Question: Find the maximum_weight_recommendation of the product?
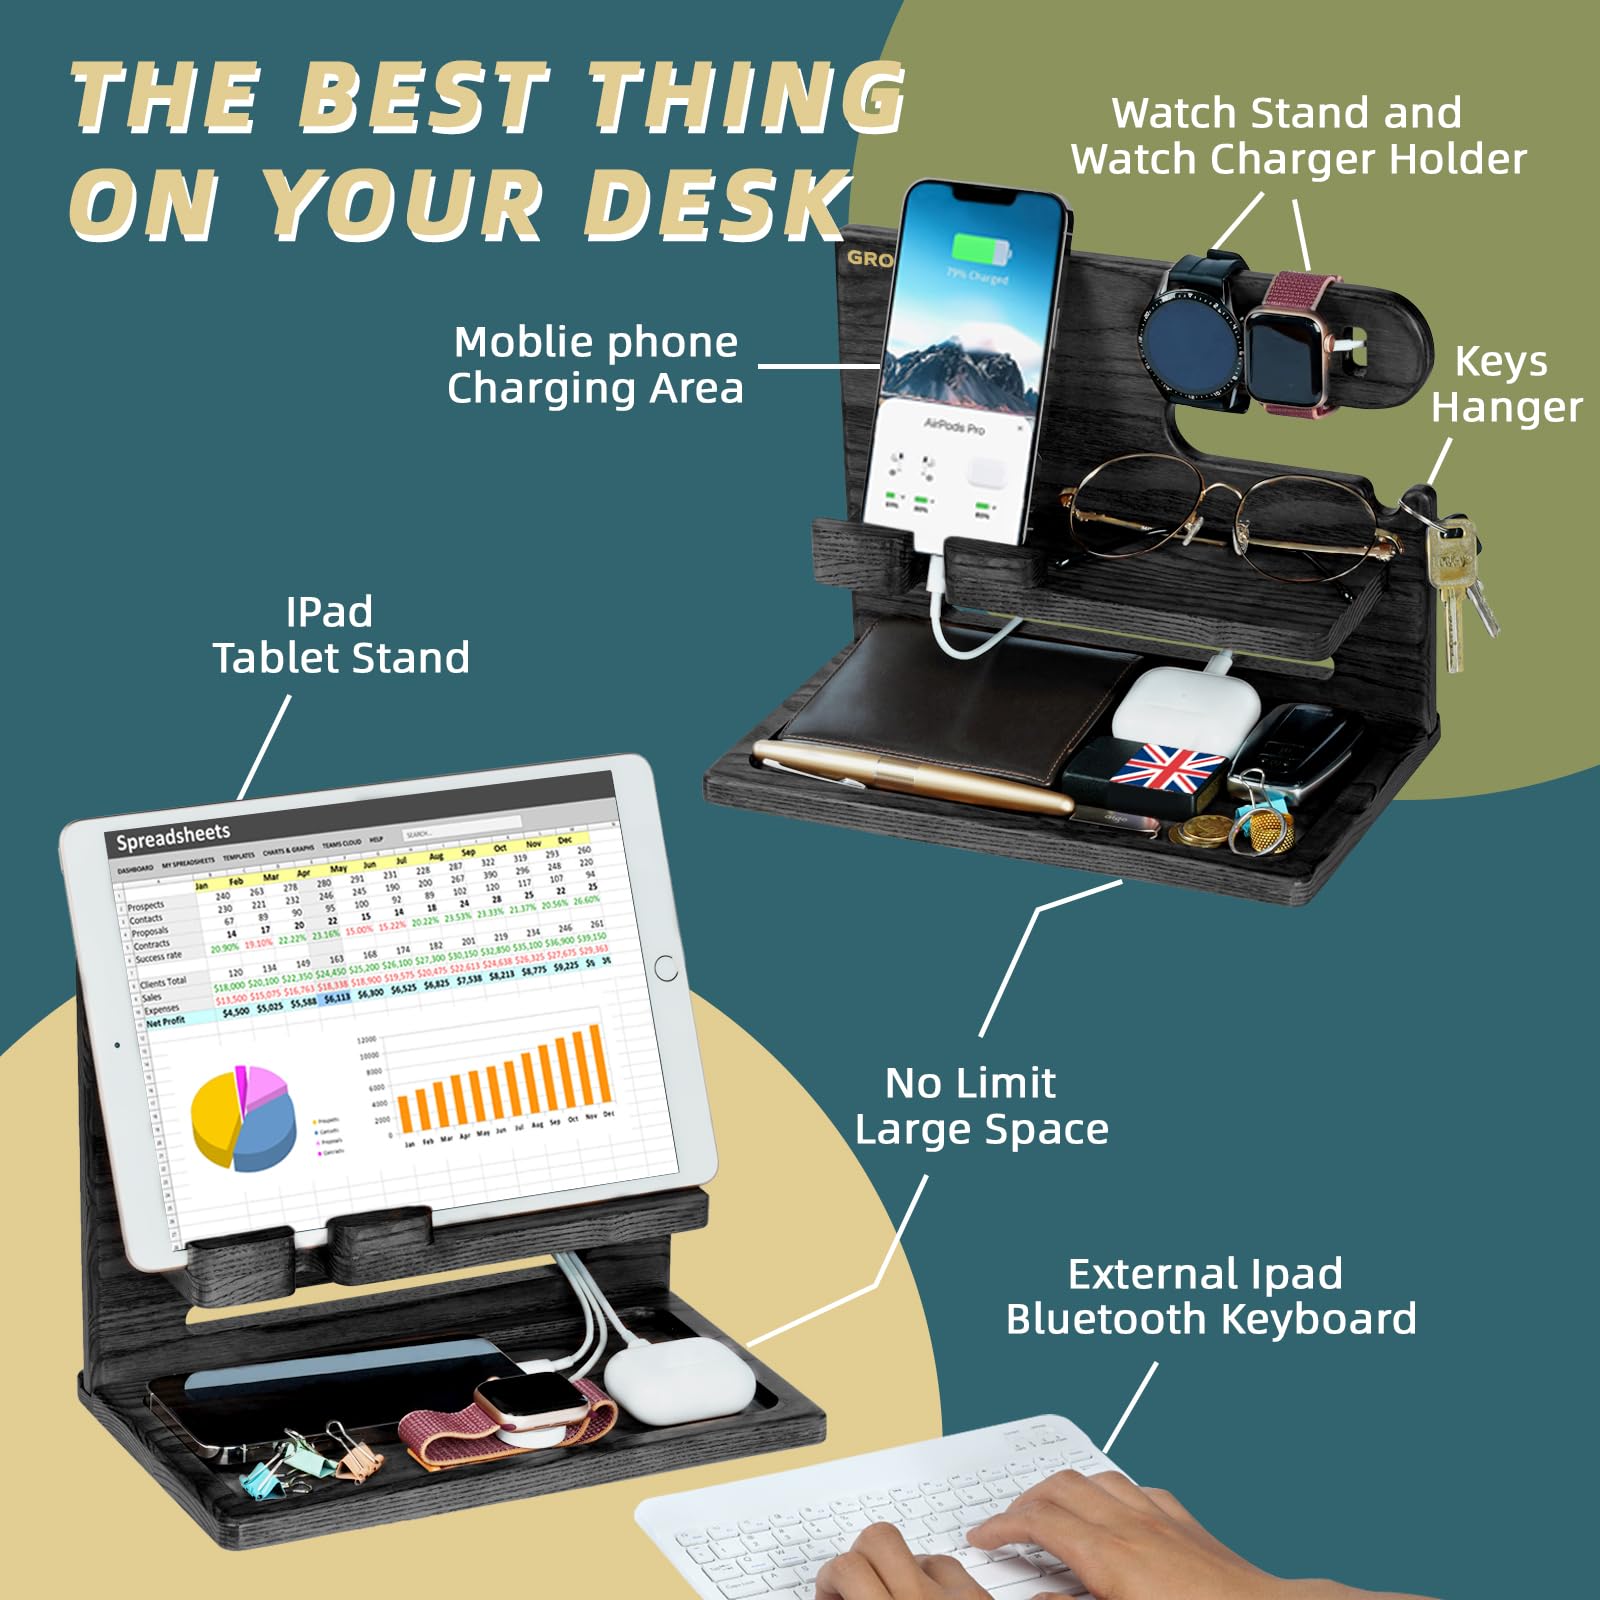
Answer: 27.0 gram